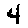
Label: 4